Wilmington International Airport

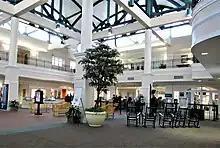
Lobby of the passenger terminal in 2020

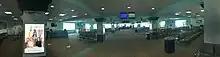
Interior design of the original terminal in 2022; now merged with the expanded terminal

The airport was named Bluethenthal Field on Memorial Day, May 30, 1928, in honor of Arthur Bluethenthal, a former All-American football player and decorated World War I pilot who was the first North Carolinian to die in the war.